Koli Point action

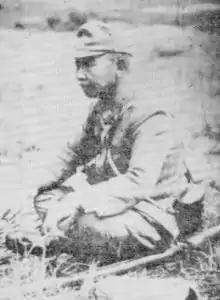
Japanese Colonel Toshinari Shōji

At 08:00 on 26 October, Hyakutake called off any further attacks and ordered his forces to retreat. Maruyama's left wing and division reserve survivors were ordered to retreat back to the Matanikau River area while the right wing unit under Shōji was told to head for Koli Point, east of the Lunga River.